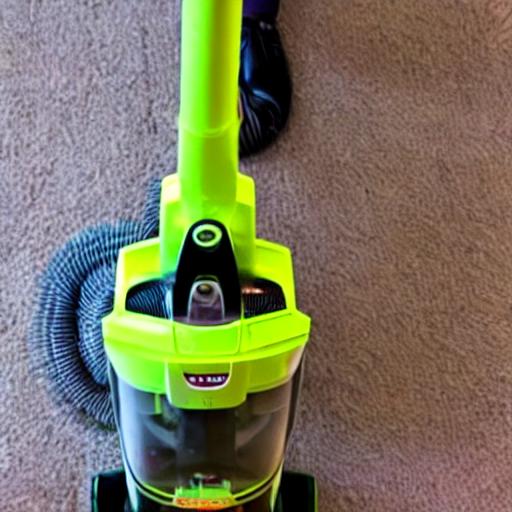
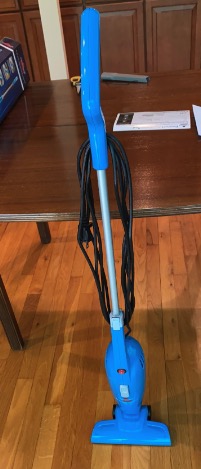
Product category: items_vacuum
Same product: no